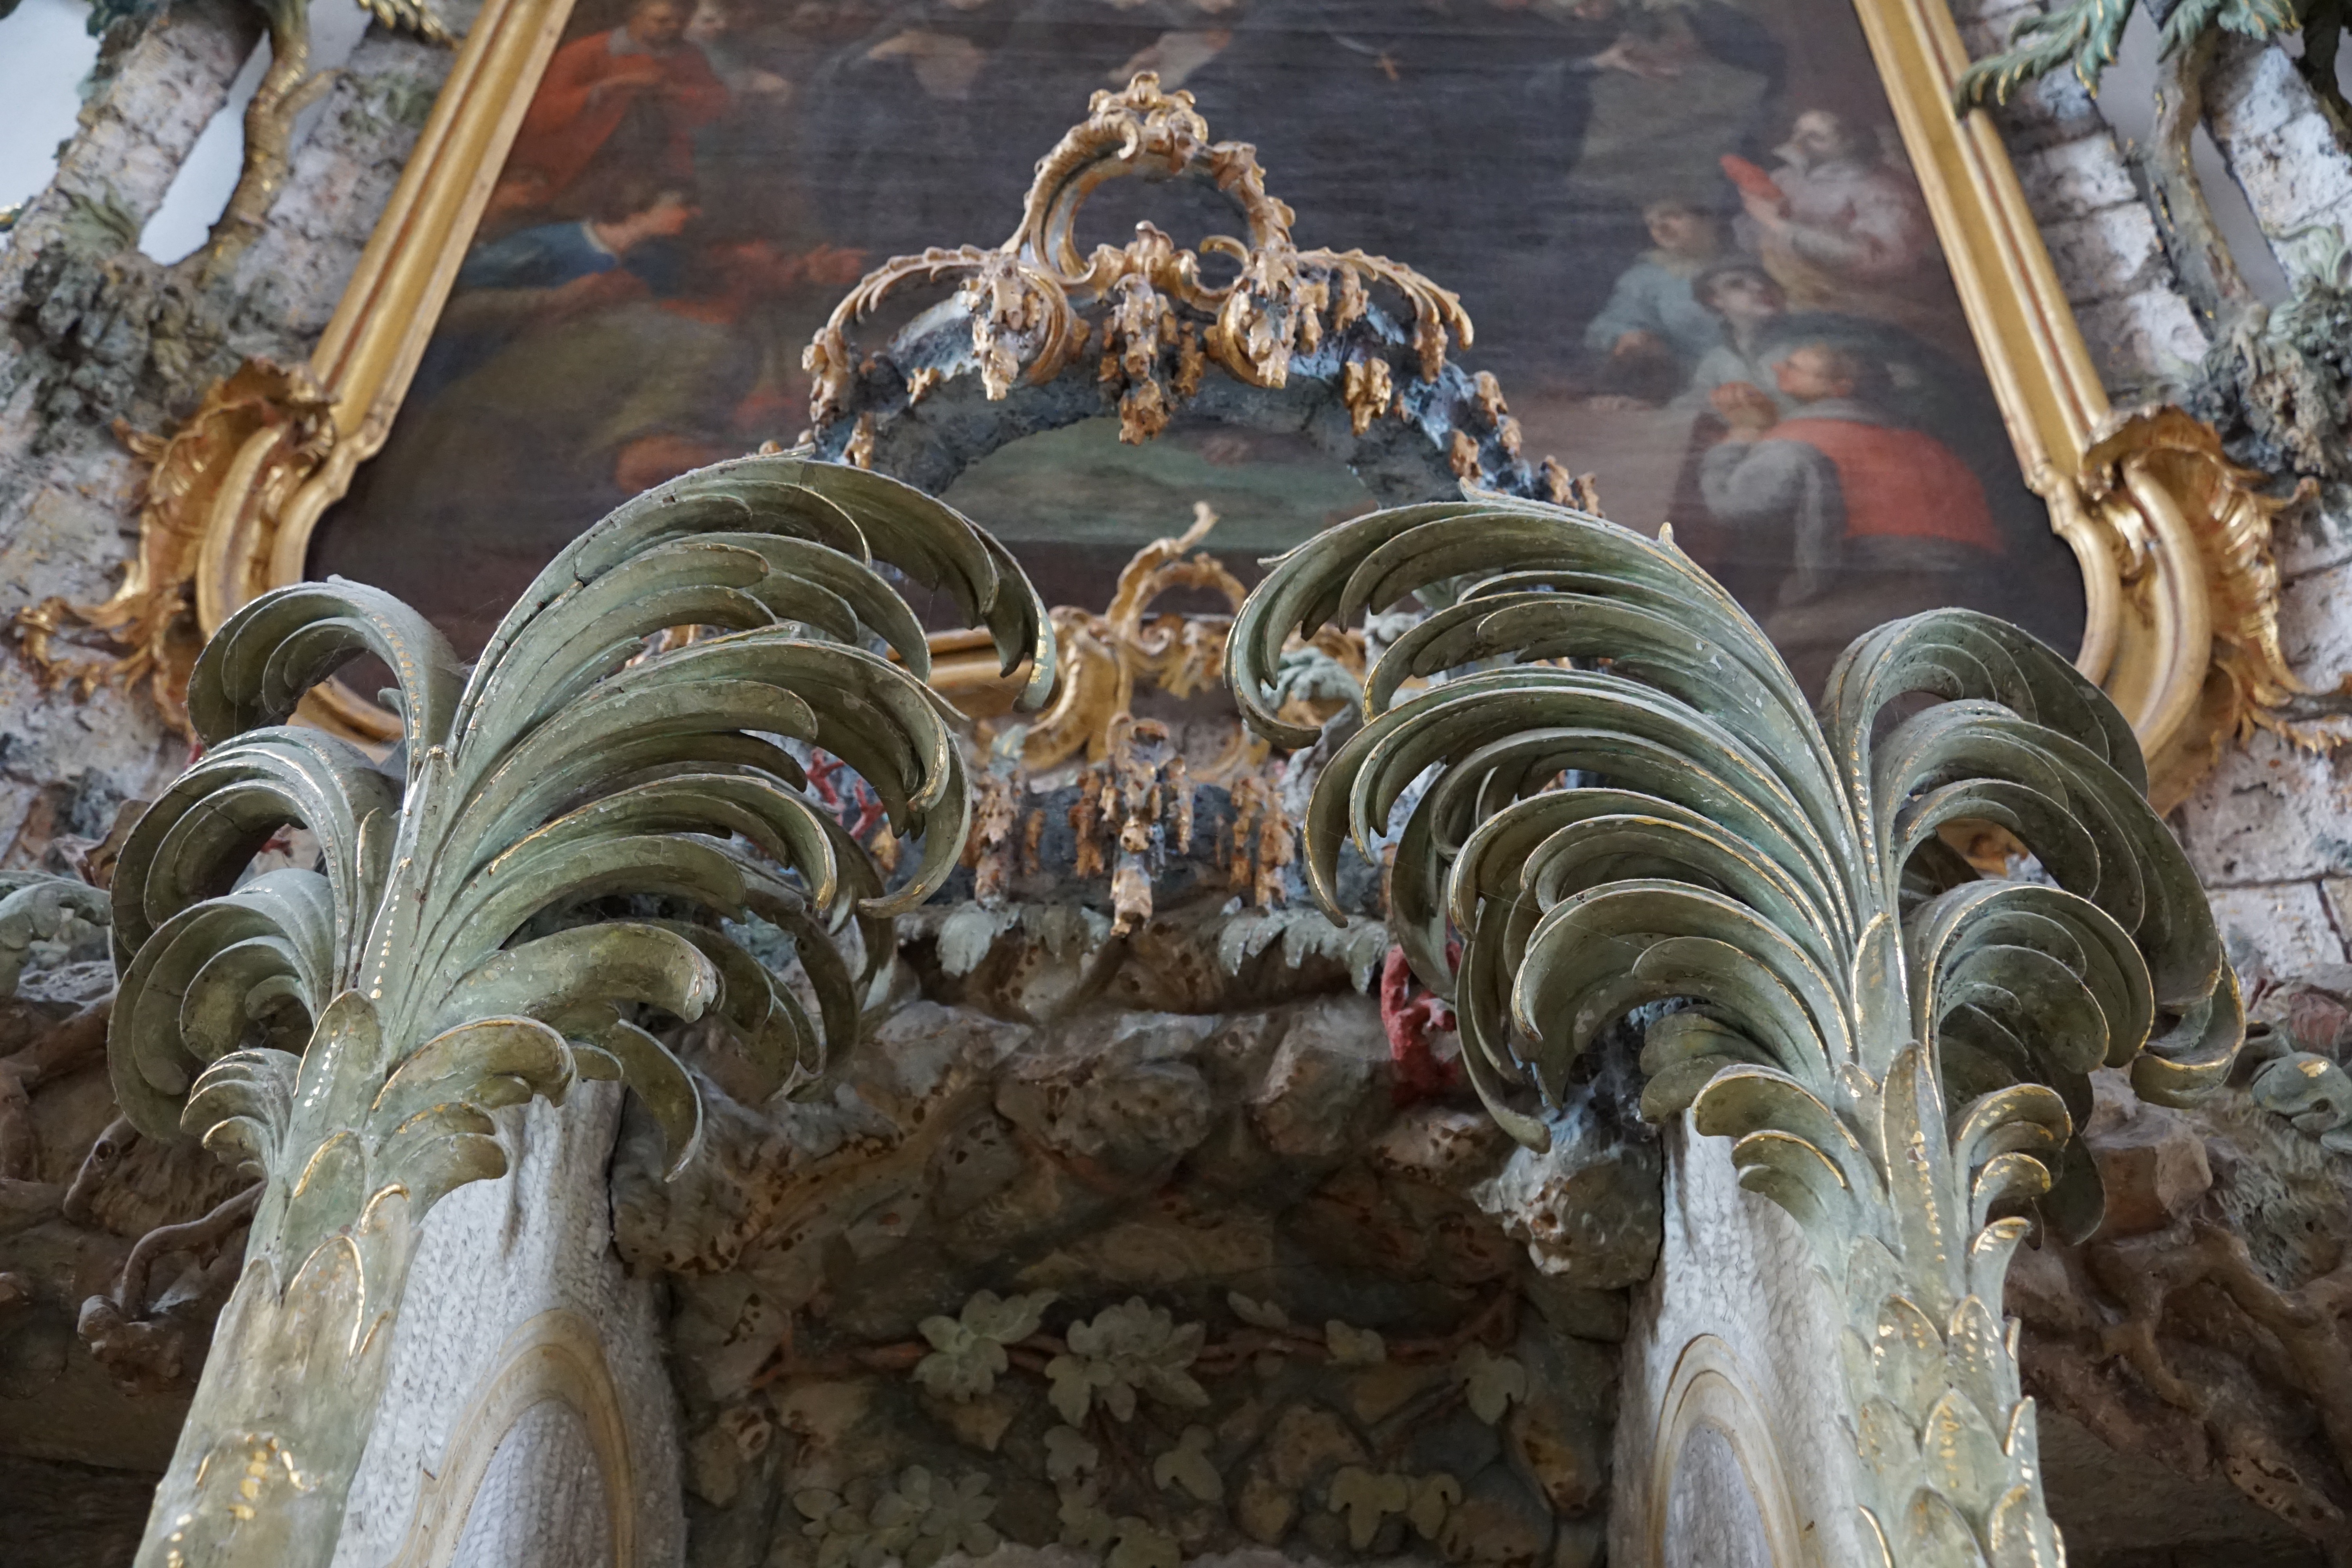
monument, statue, arch, church, cathedral, place of worship, confessional, sculpture, art, temple, faith, germany, carving, baroque, god, mythology, munster, zwiefalten, confess, ancient history